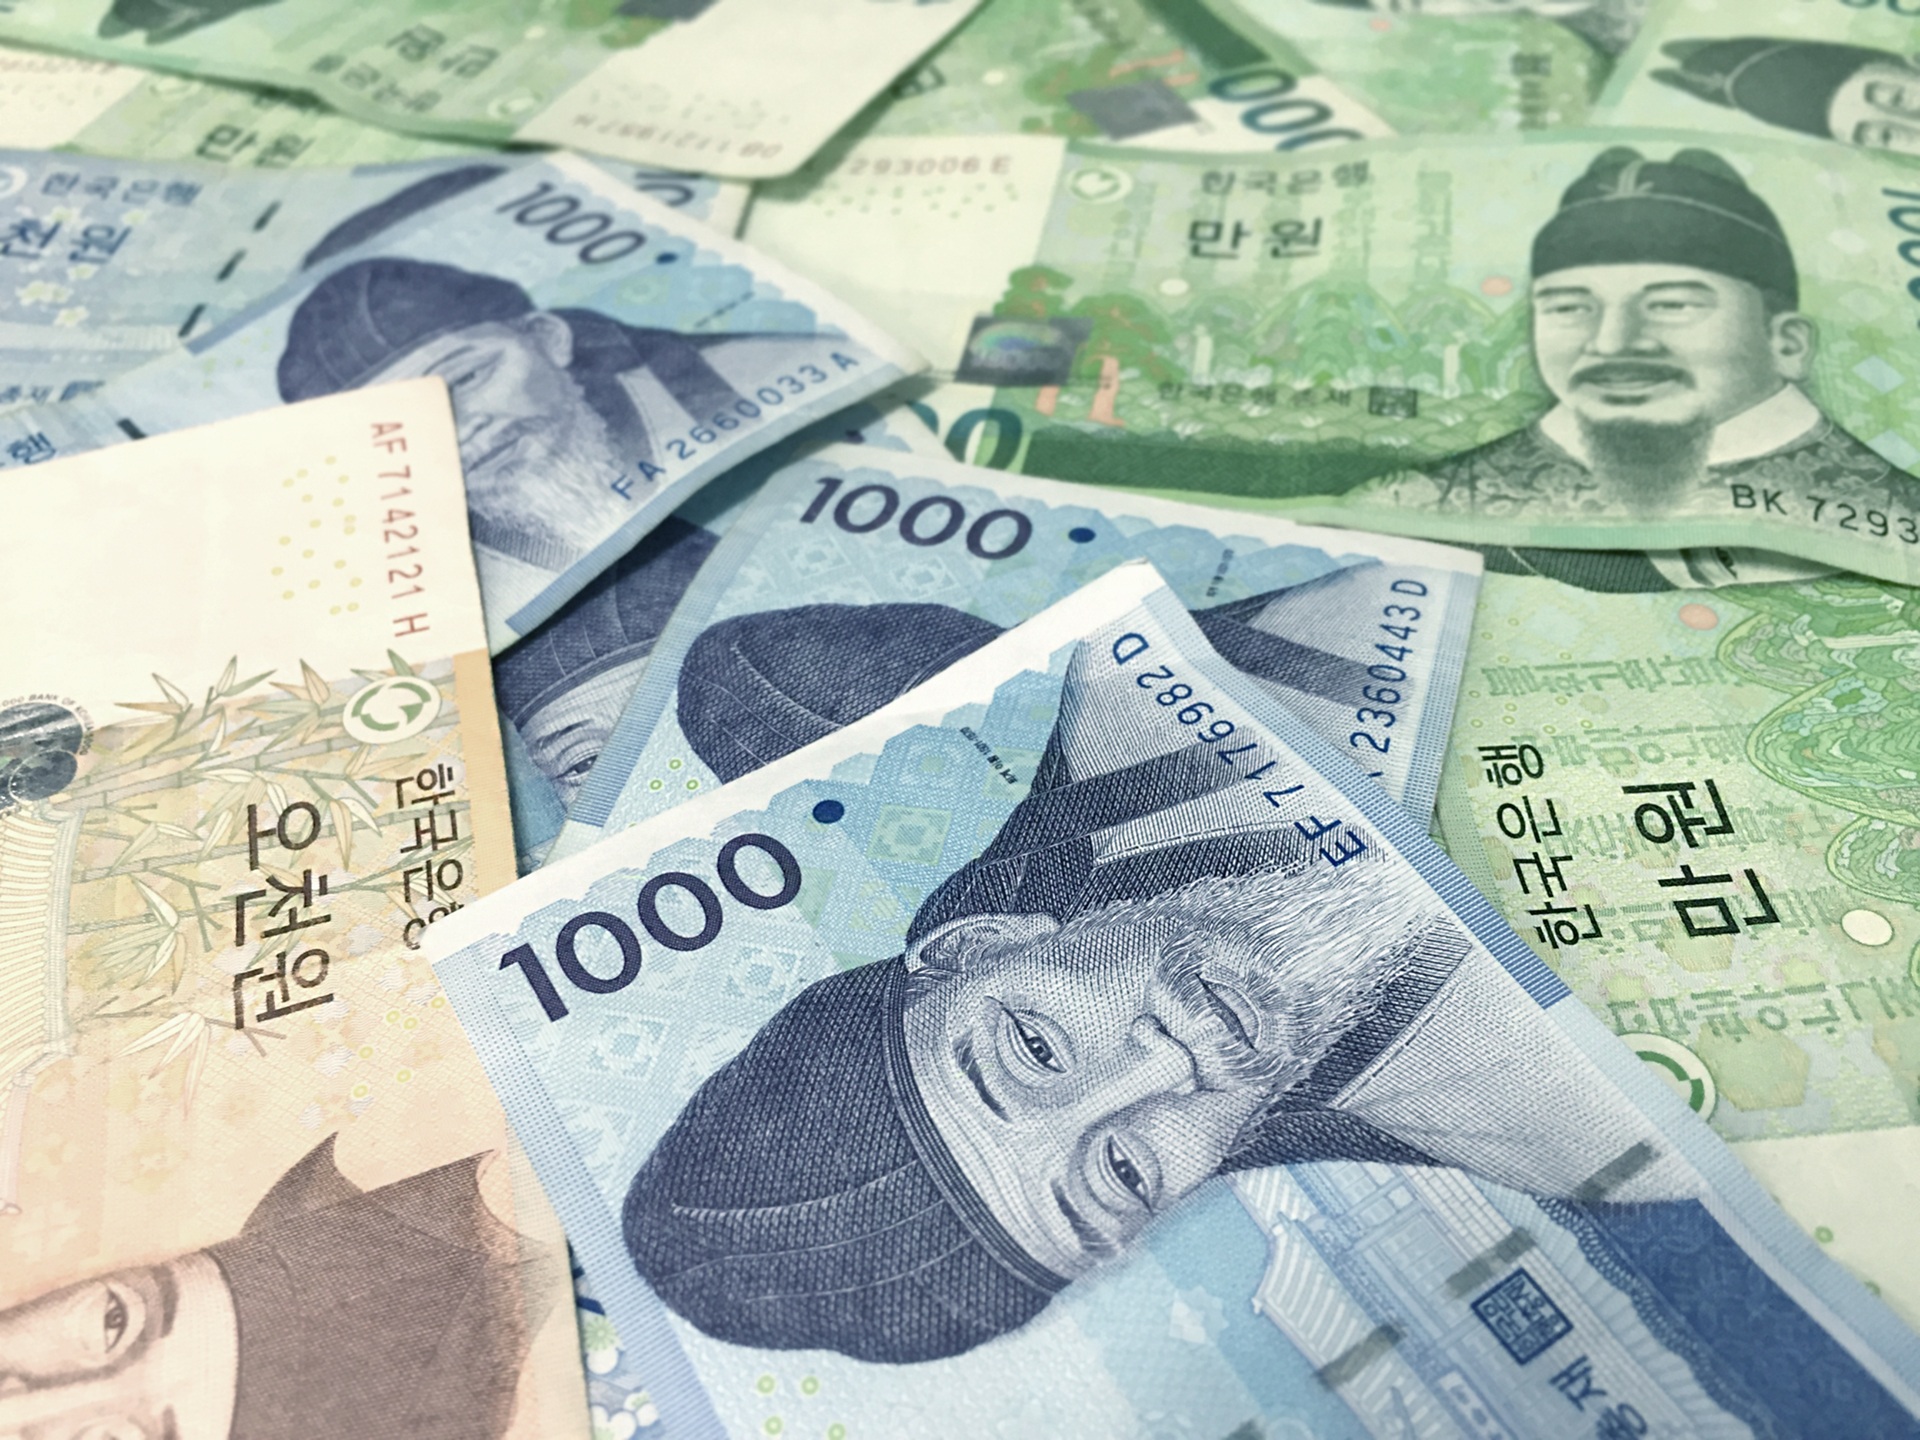
money, asia, paper, storage, brand, cash, gold, currency, dollar, tax, payment, savings, don, republic of korea, banknote, bills, korea money, money handling